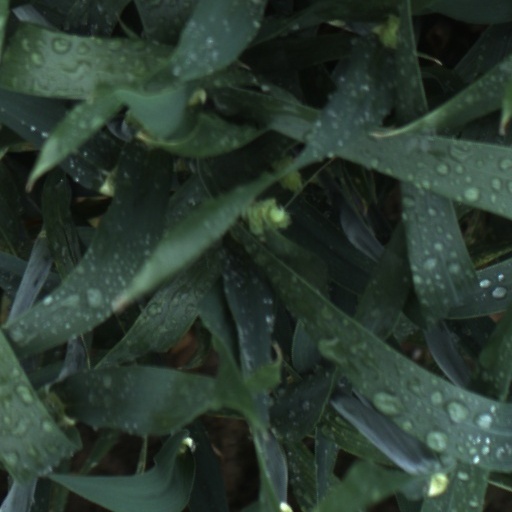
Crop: wheat